Ulat Bayan

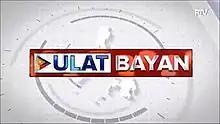
Title card since 2020

Ulat Bayan is a Philippine television news broadcasting show broadcast by PTV. Originally anchored by Aljo Bendijo and Catherine Vital, it premiered on July 10, 2017, replacing "PTV News" and was replaced by the weeknight edition of "PTV News" only. The newscasts will be back on September 7, 2020, replacing the weeknights edition of "PTV News". Diane Querrer, Audrey Gorriceta and Dominic Almelor for weeknights and Patrick De Jesus and Daniel Manalastas for weekends serve as the anchors. The newscast airs from Monday to Sunday at 6:00 p.m. to 7:00 p.m. (PST) on PTV and its livestreaming channels. It was simulcast on Radyo Pilipinas - Radyo Publiko every weekends and Radyo Pilipinas 2 918 every Saturday.